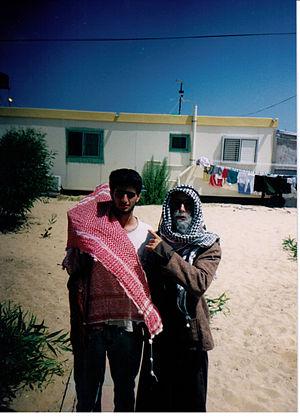
Mista'arvim, est le nom donné en Israël à certaines unités de forces spéciales de l'armée de défense d'Israël et de la police aux frontières israélienne dont les membres sont spécifiquement formés à se fondre dans la population arabe, de manière à pouvoir mener à bien leurs opérations en territoire palestinien.